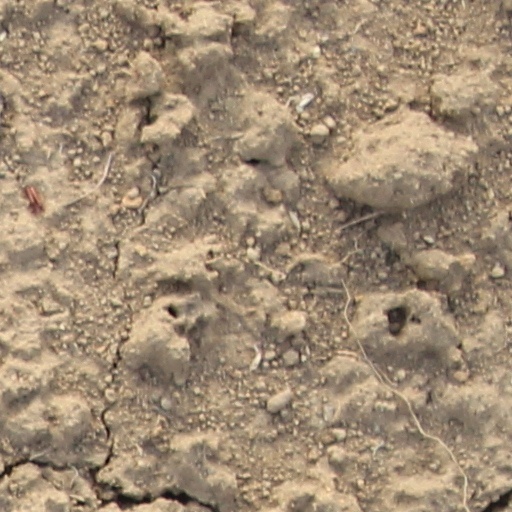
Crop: wheat